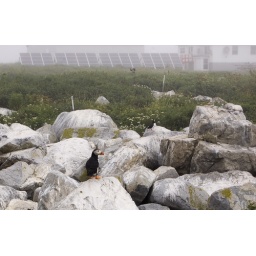
A puffin standing on the rocks with the lighthouse in the background.